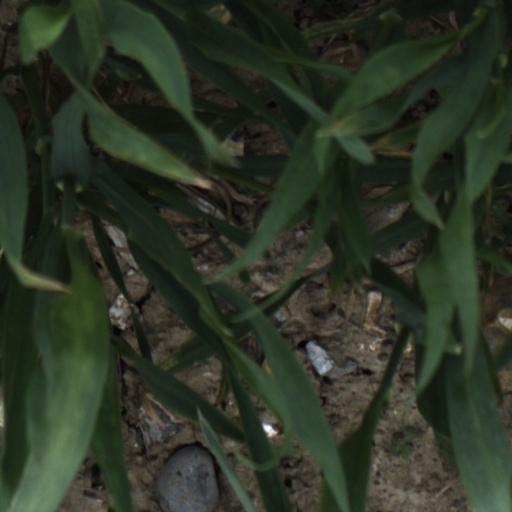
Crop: wheat